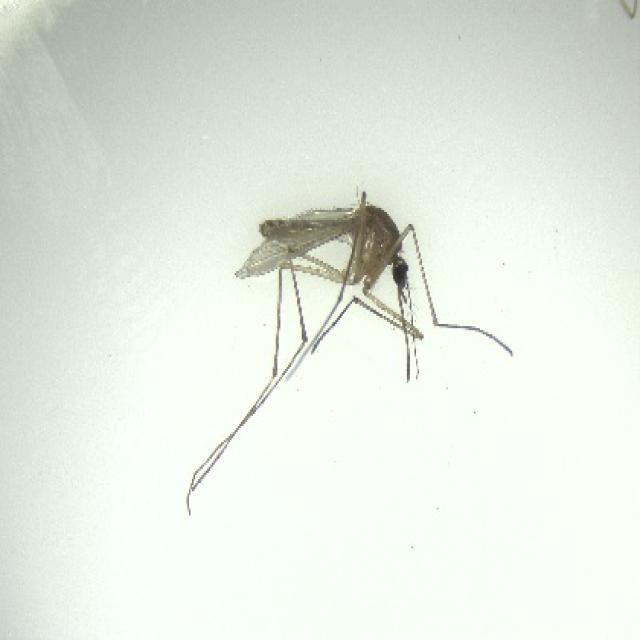
Species: culex_pipiens